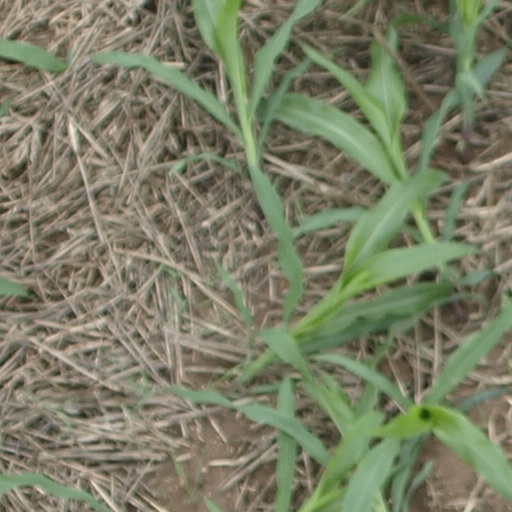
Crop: maize; corn